Ibn Hawshab

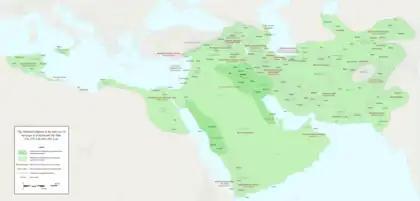
Map of the fragmented Abbasid empire , with areas still under direct control of the Abbasid central government in dark green, and under autonomous rulers adhering to nominal Abbasid suzerainty in light green

As in other areas of the Islamic world, this call soon attracted many followers. The widespread millennialist expectations of the period coincided with a deep crisis of the Abbasid Caliphate (the Anarchy at Samarra, followed by the Zanj Rebellion), and with dissatisfaction among many Twelver adherents, to enhance the appeal of the revolutionary Isma'ili message. Ibn Hawshab quickly made many converts, with his wife's family foremost among them: one of her cousins, al-Haytham, was sent as a to Sindh, thus beginning a long history of Isma'ili presence in the Indian subcontinent. Furthermore, Abdallah ibn al-Abbas al-Shawiri was sent to Egypt; Abu Zakariyya al-Tamami to Bahrayn; and others to Yamama and parts of India (most probably Gujarat). Most consequential among the s trained and sent by Ibn Hawshab was Abu Abdallah al-Shi'i, a native of Sana'a. On Ibn Hawshab's instructions, in 893 he left for the Maghreb, where he began proselytizing among the Kutama Berbers. His mission was extremely successful. Backed by the Kutama, in 903 he was able to rise in revolt against the Aghlabid emirs of Ifriqiya, culminating in their overthrow and the establishment of the Fatimid Caliphate in 909.